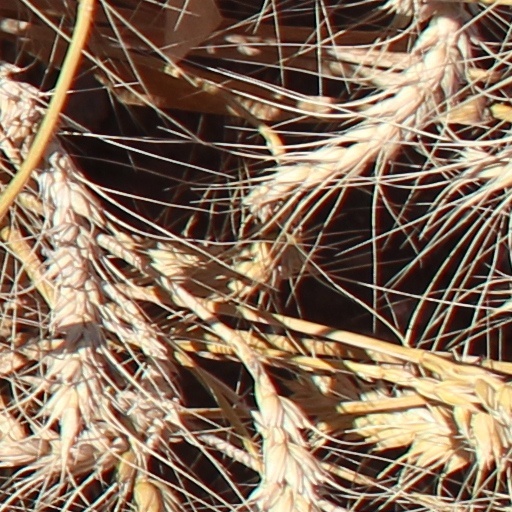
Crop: wheat